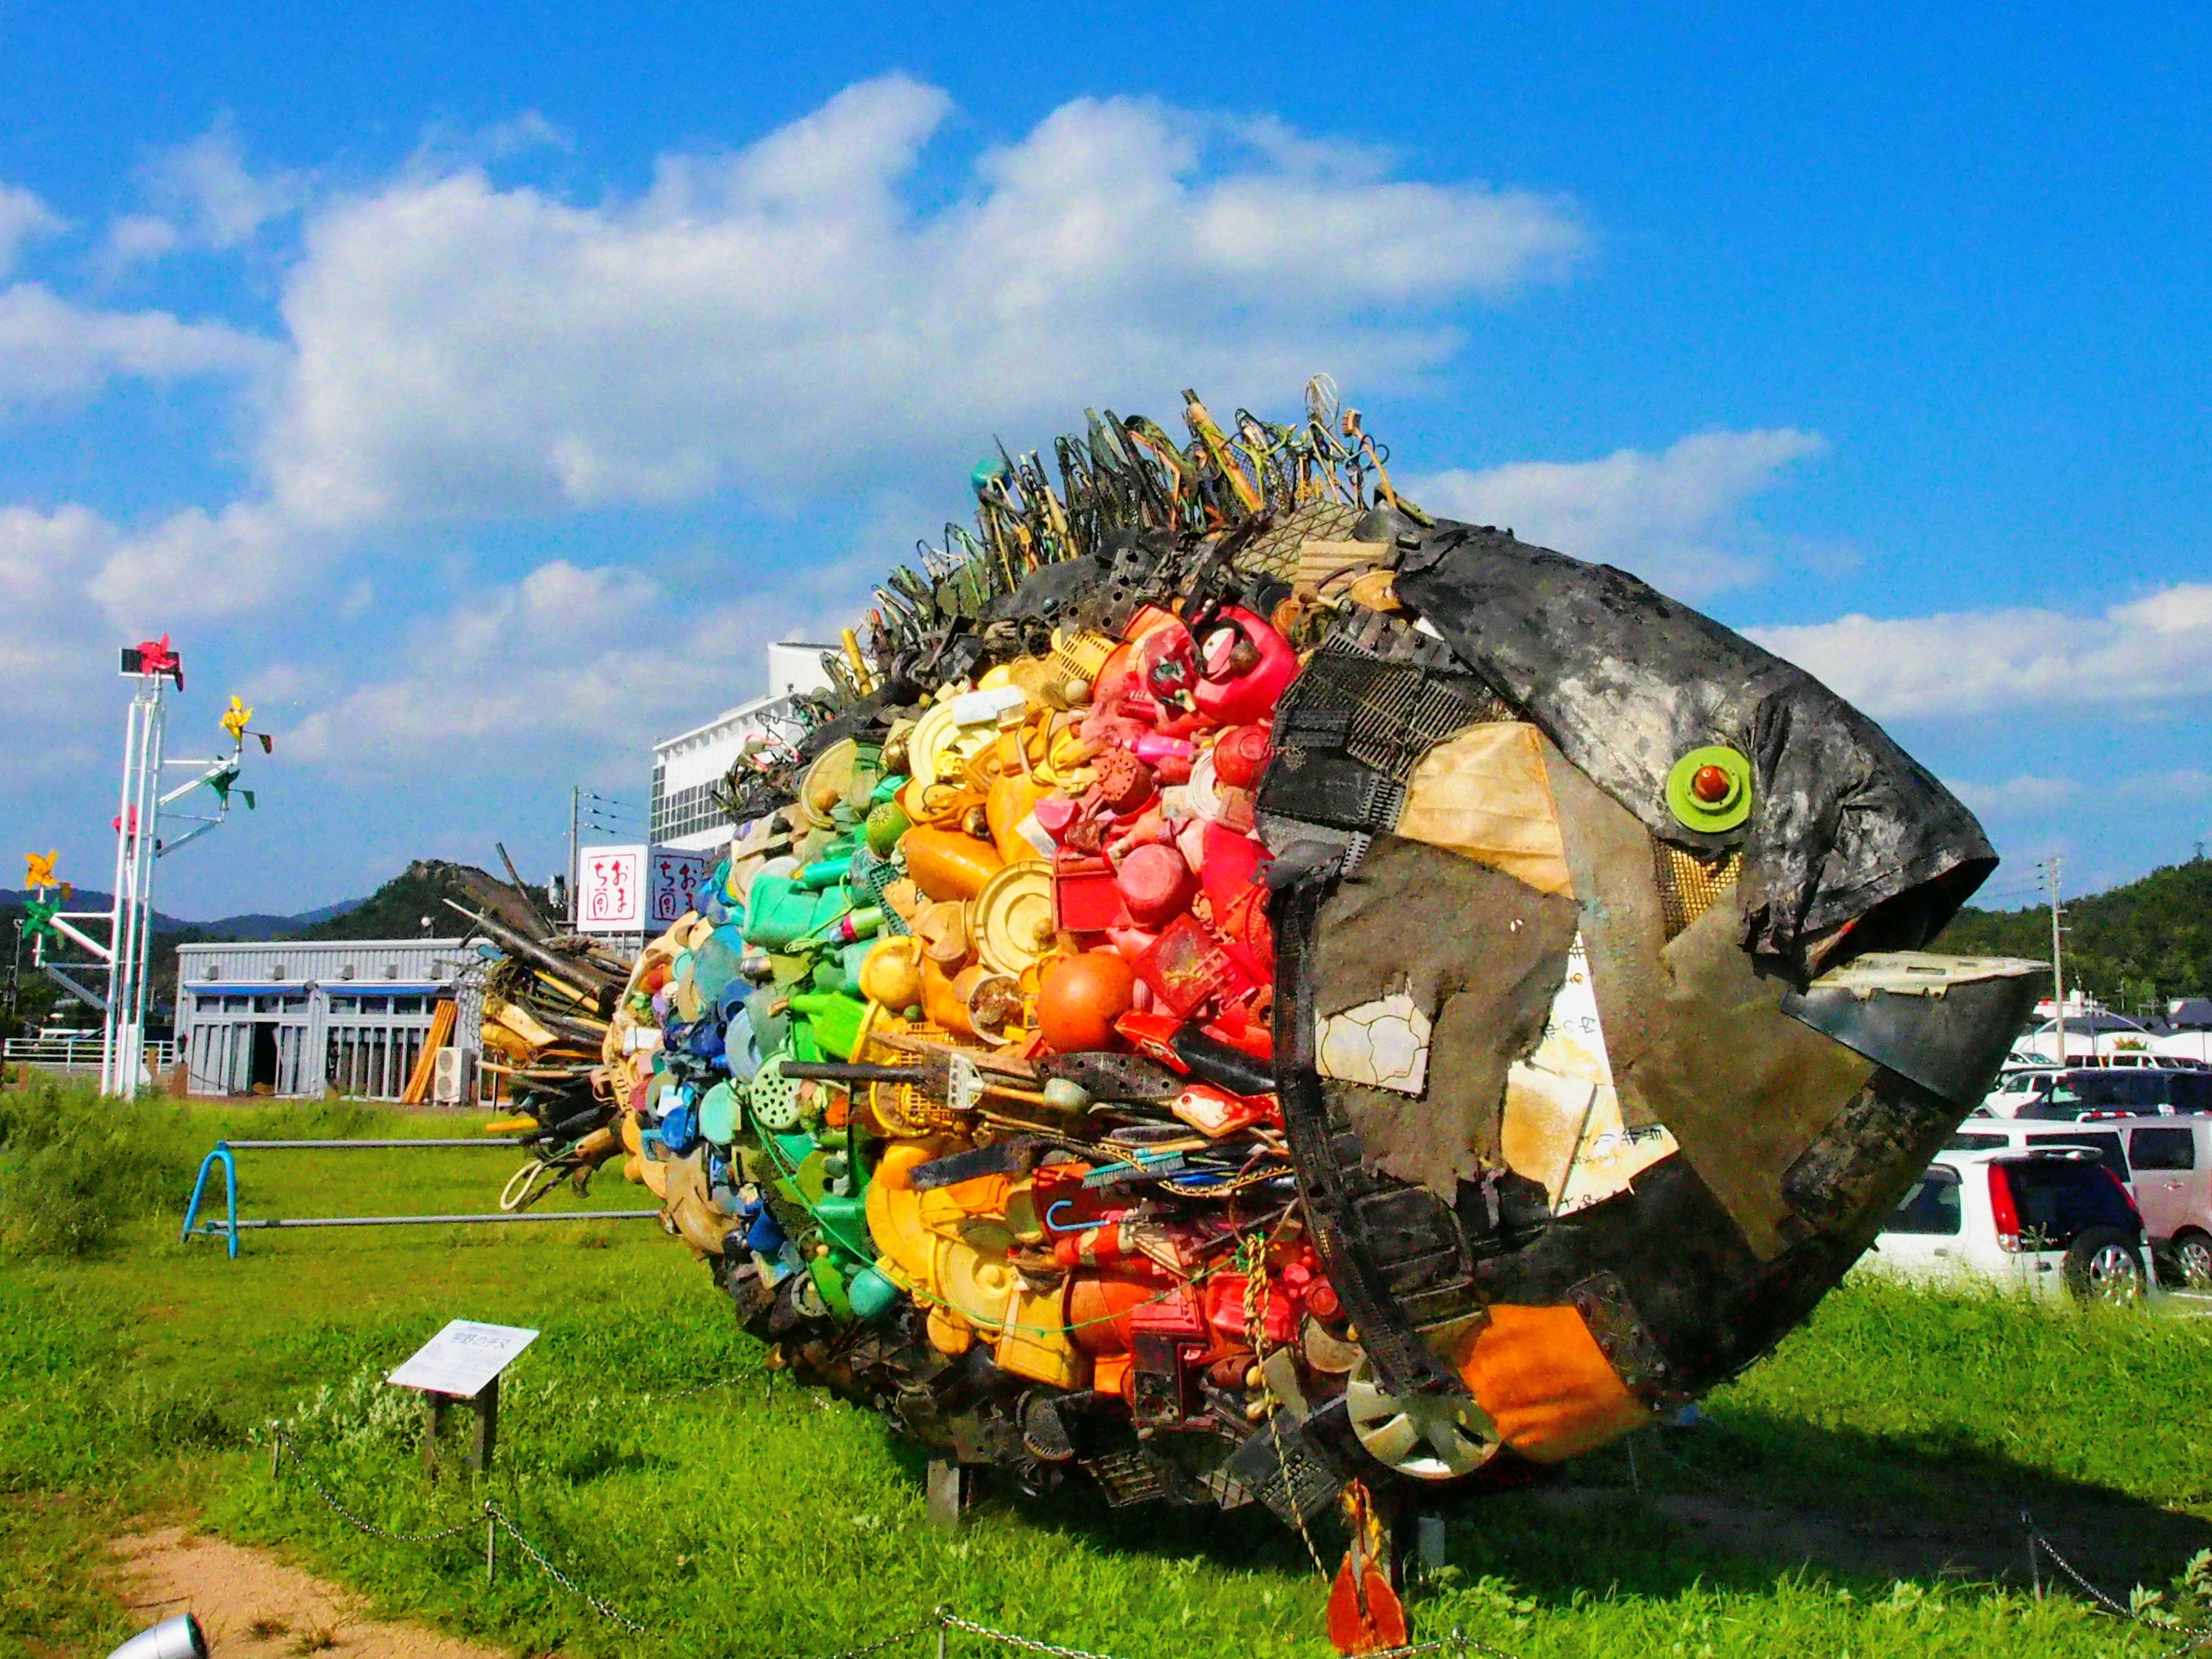
monument, fish, toy, uno port, chinu, windsports